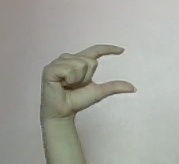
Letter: dal